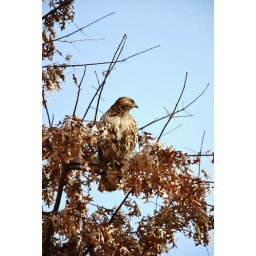
Red-tails arevery common and adult birds can easily beidentified by their striking red tail.